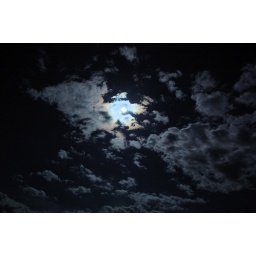
How everything is black and white like its in a twilight zone